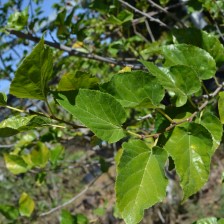
Variety: Kamphaengsaeng42